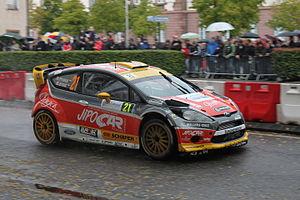
Martin Prokop au Rallye de France-Alsace 2013 a Hageunau
Martin Prokop, né le 4 octobre 1982 à Jihlava en Tchécoslovaquie, est un pilote de rallye tchèque. Il a gagné la saison 2009 du championnat du monde des rallyes junior.